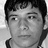
Emotion: neutral